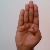
The image shows a hand gesture representing the letter 'B' in Indian Sign Language.